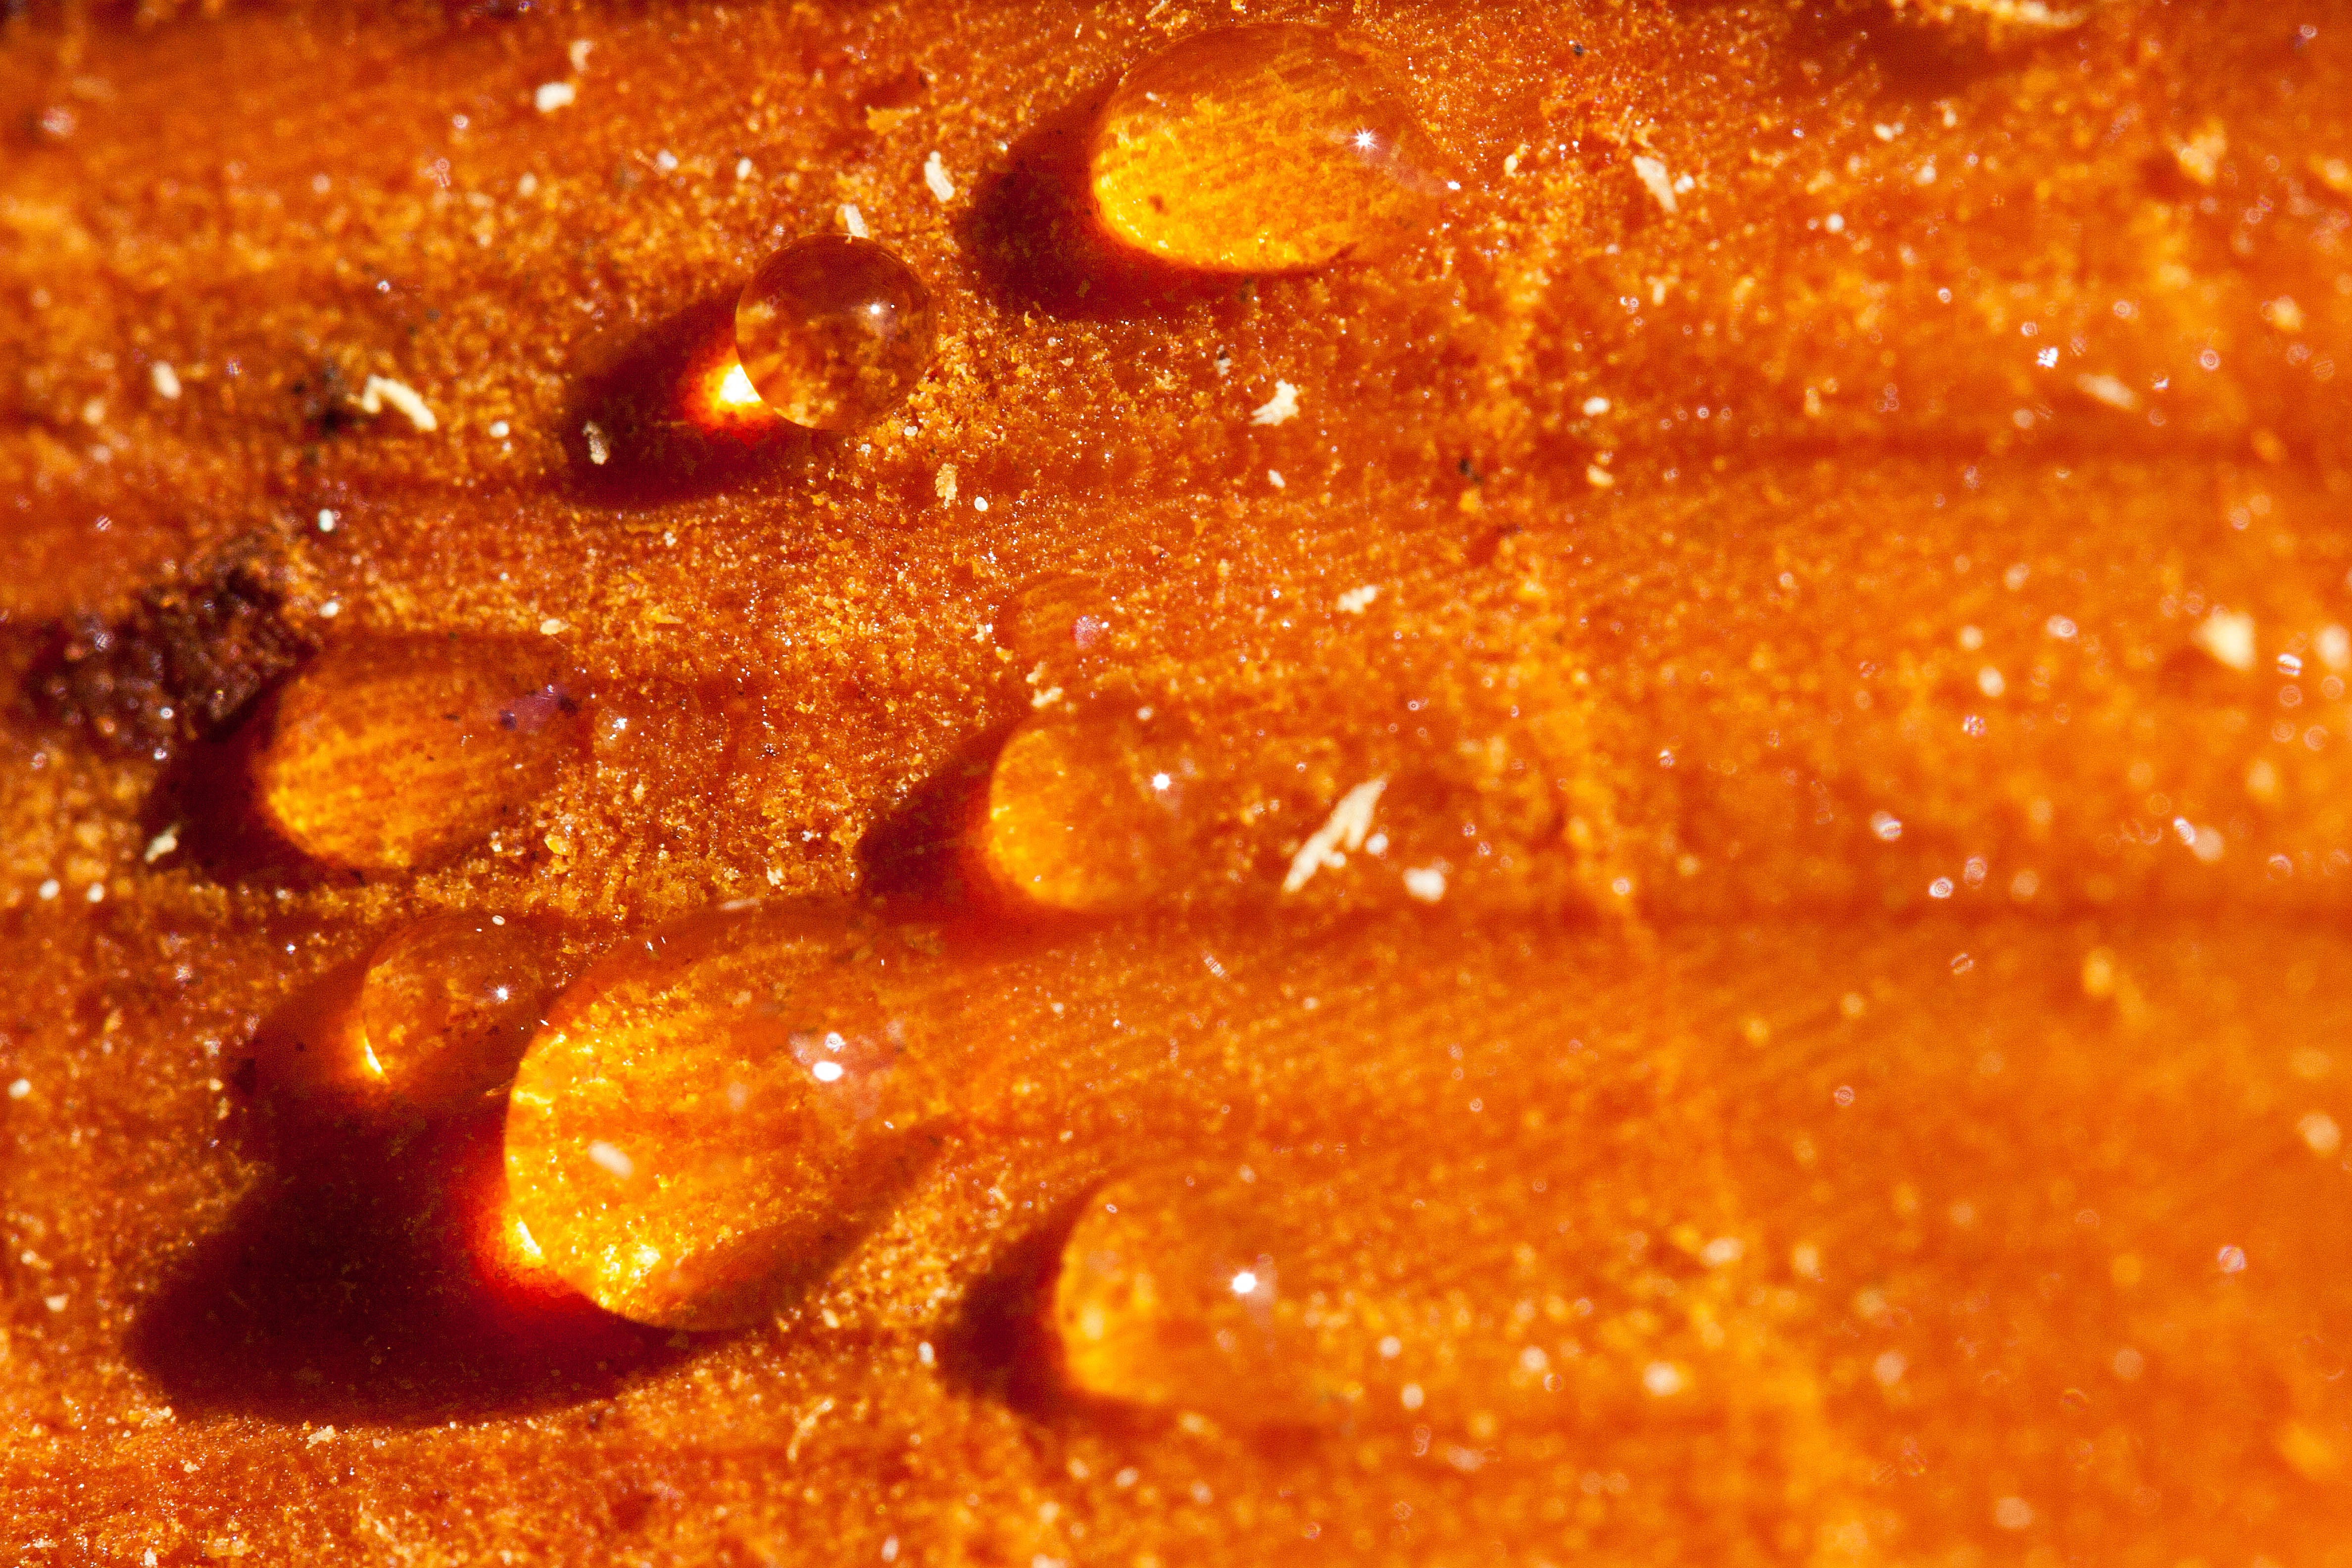
wood, dish, food, produce, yellow, close, dessert, deciduous tree, tribe, gold, bitumen, resin, wound, tree pruning, candied fruit, resin discharge, harz exit, lebendharzung, snack food, spring cut